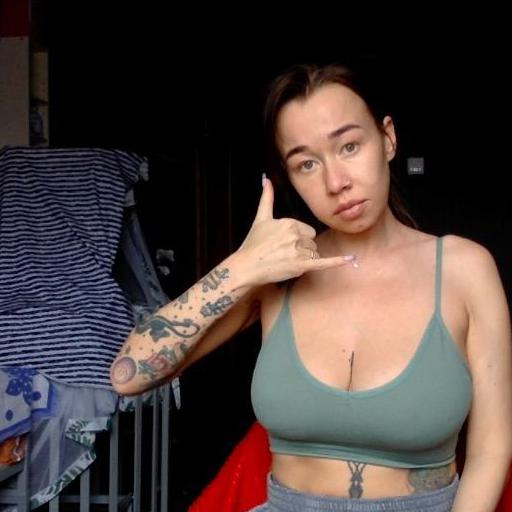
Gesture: call